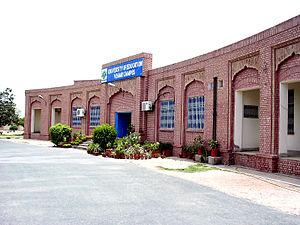
Vehari est une ville pakistanaise, et capitale du district de Vehari, dans la province du Pendjab.
Le district de Vehari est une subdivision administrative du sud de la province du Pendjab au Pakistan. Constitué autour de sa capitale, Vehari, le district a pourtant comme ville la plus peuplée Burewala. Il est entouré par les districts de Khanewal et de Sahiwal au nord, de Pakpattan à l'est, de Bahawalnagar et de Bahawalpur au sud, et enfin par le district de Lodhran à l'ouest.